South African Class C1 4-6-2T

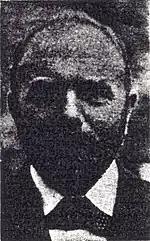
G.W. Reid

In 1901, NGR Locomotive Superintendent George William Reid rebuilt one of the Kitson batch of 1882, no. 25, to a Pacific type wheel arrangement for suburban passenger working on the South Coast line. The NGR later renumbered this locomotive to 38, but it remained known as a K&S type in NGR service until a classification system was introduced at some stage between 1904 and 1908, when it was designated NGR Class H.